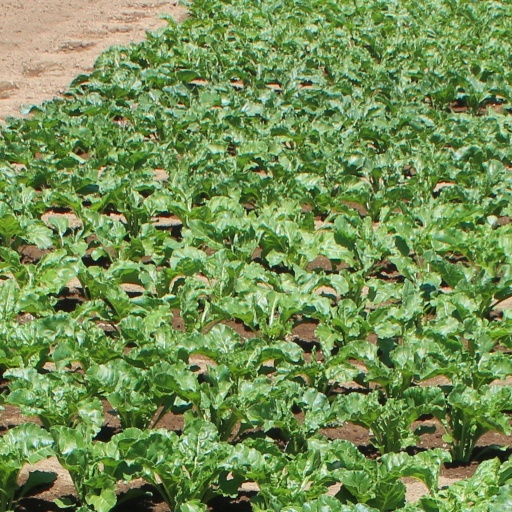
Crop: sugar beet